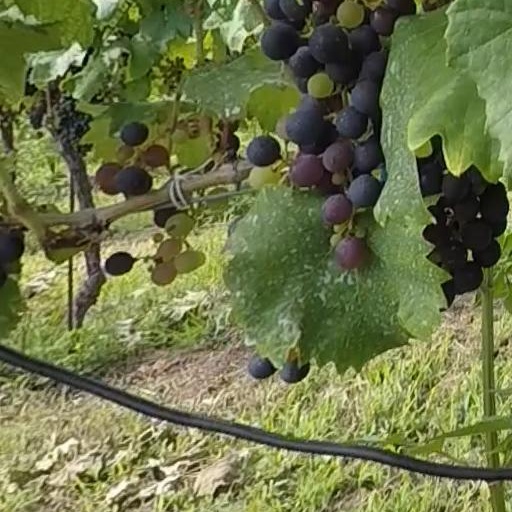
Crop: grape